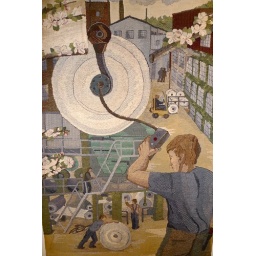
Art on hospital walls. Gothenburg Sweden. The subject: The ship building industry which was the biggest industry in Gothenburg once.